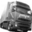
Label: truck